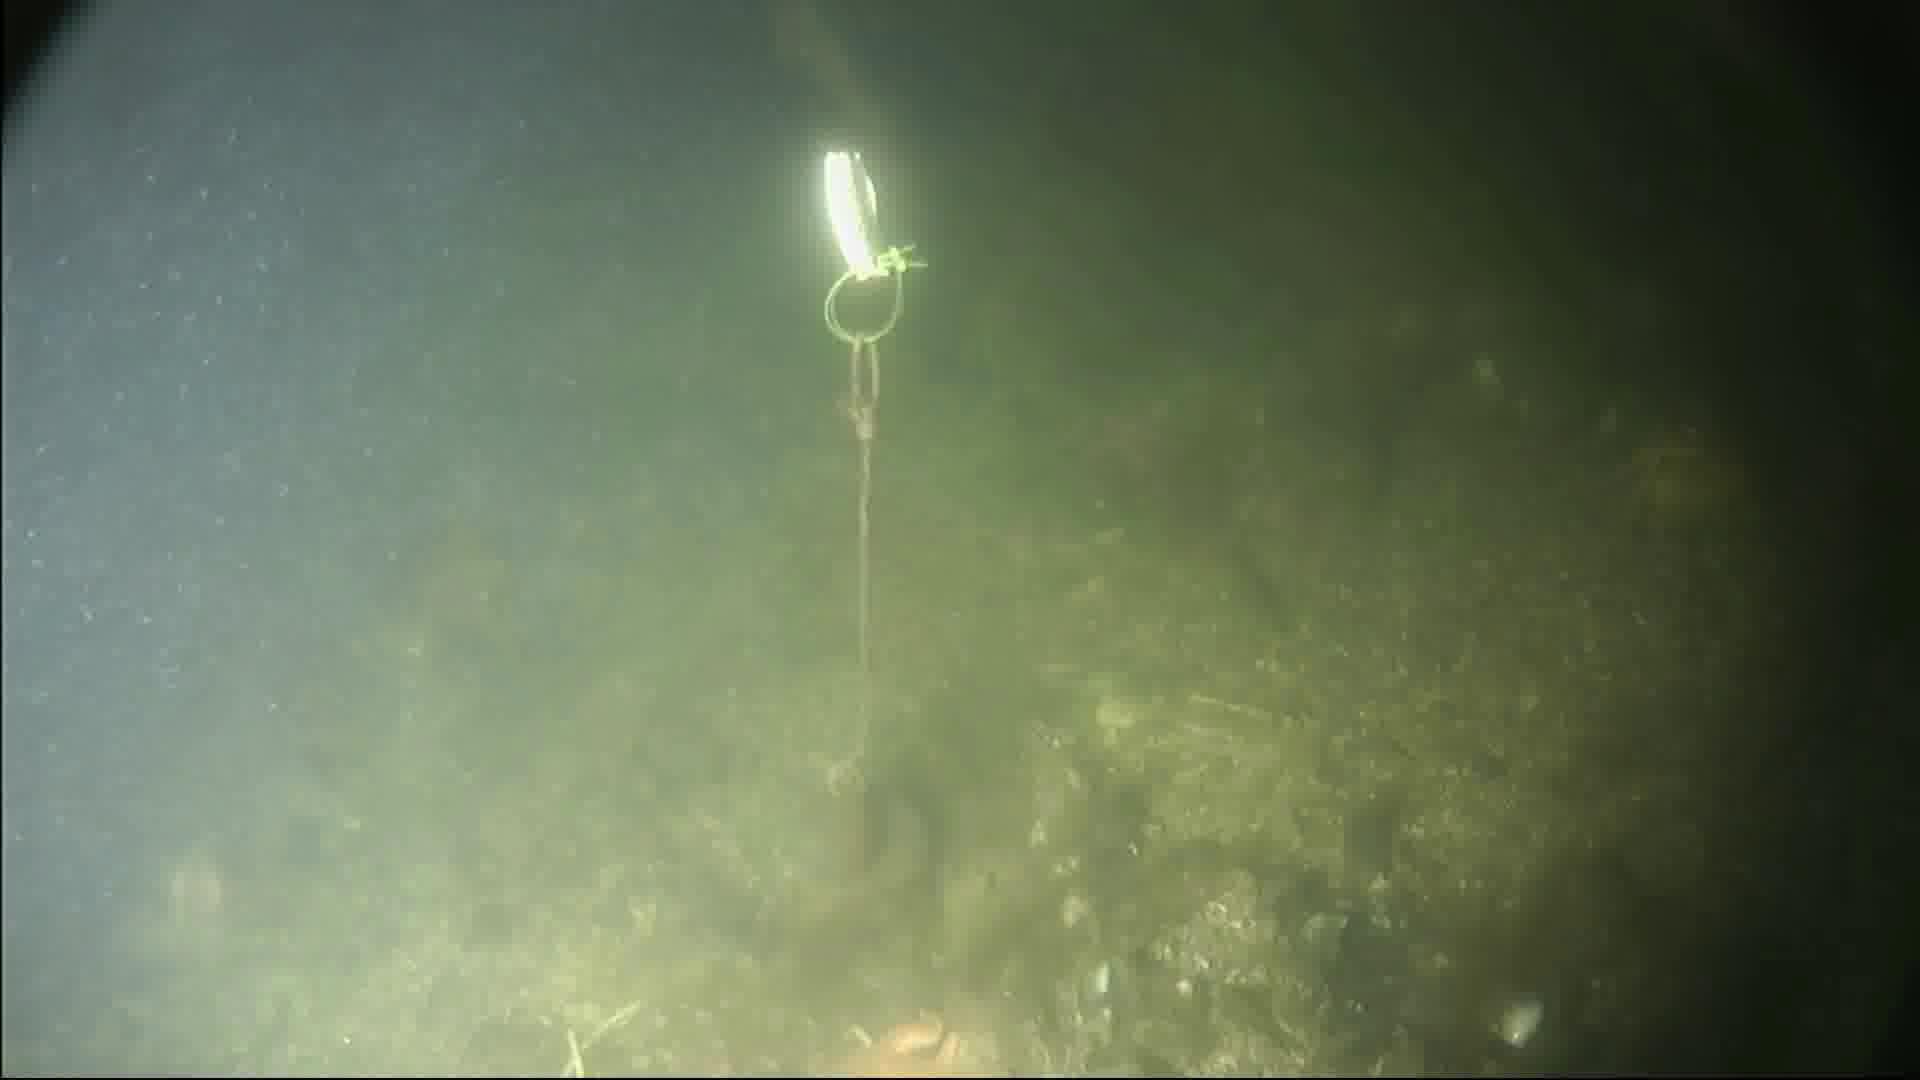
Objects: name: fish
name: starfish
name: crab